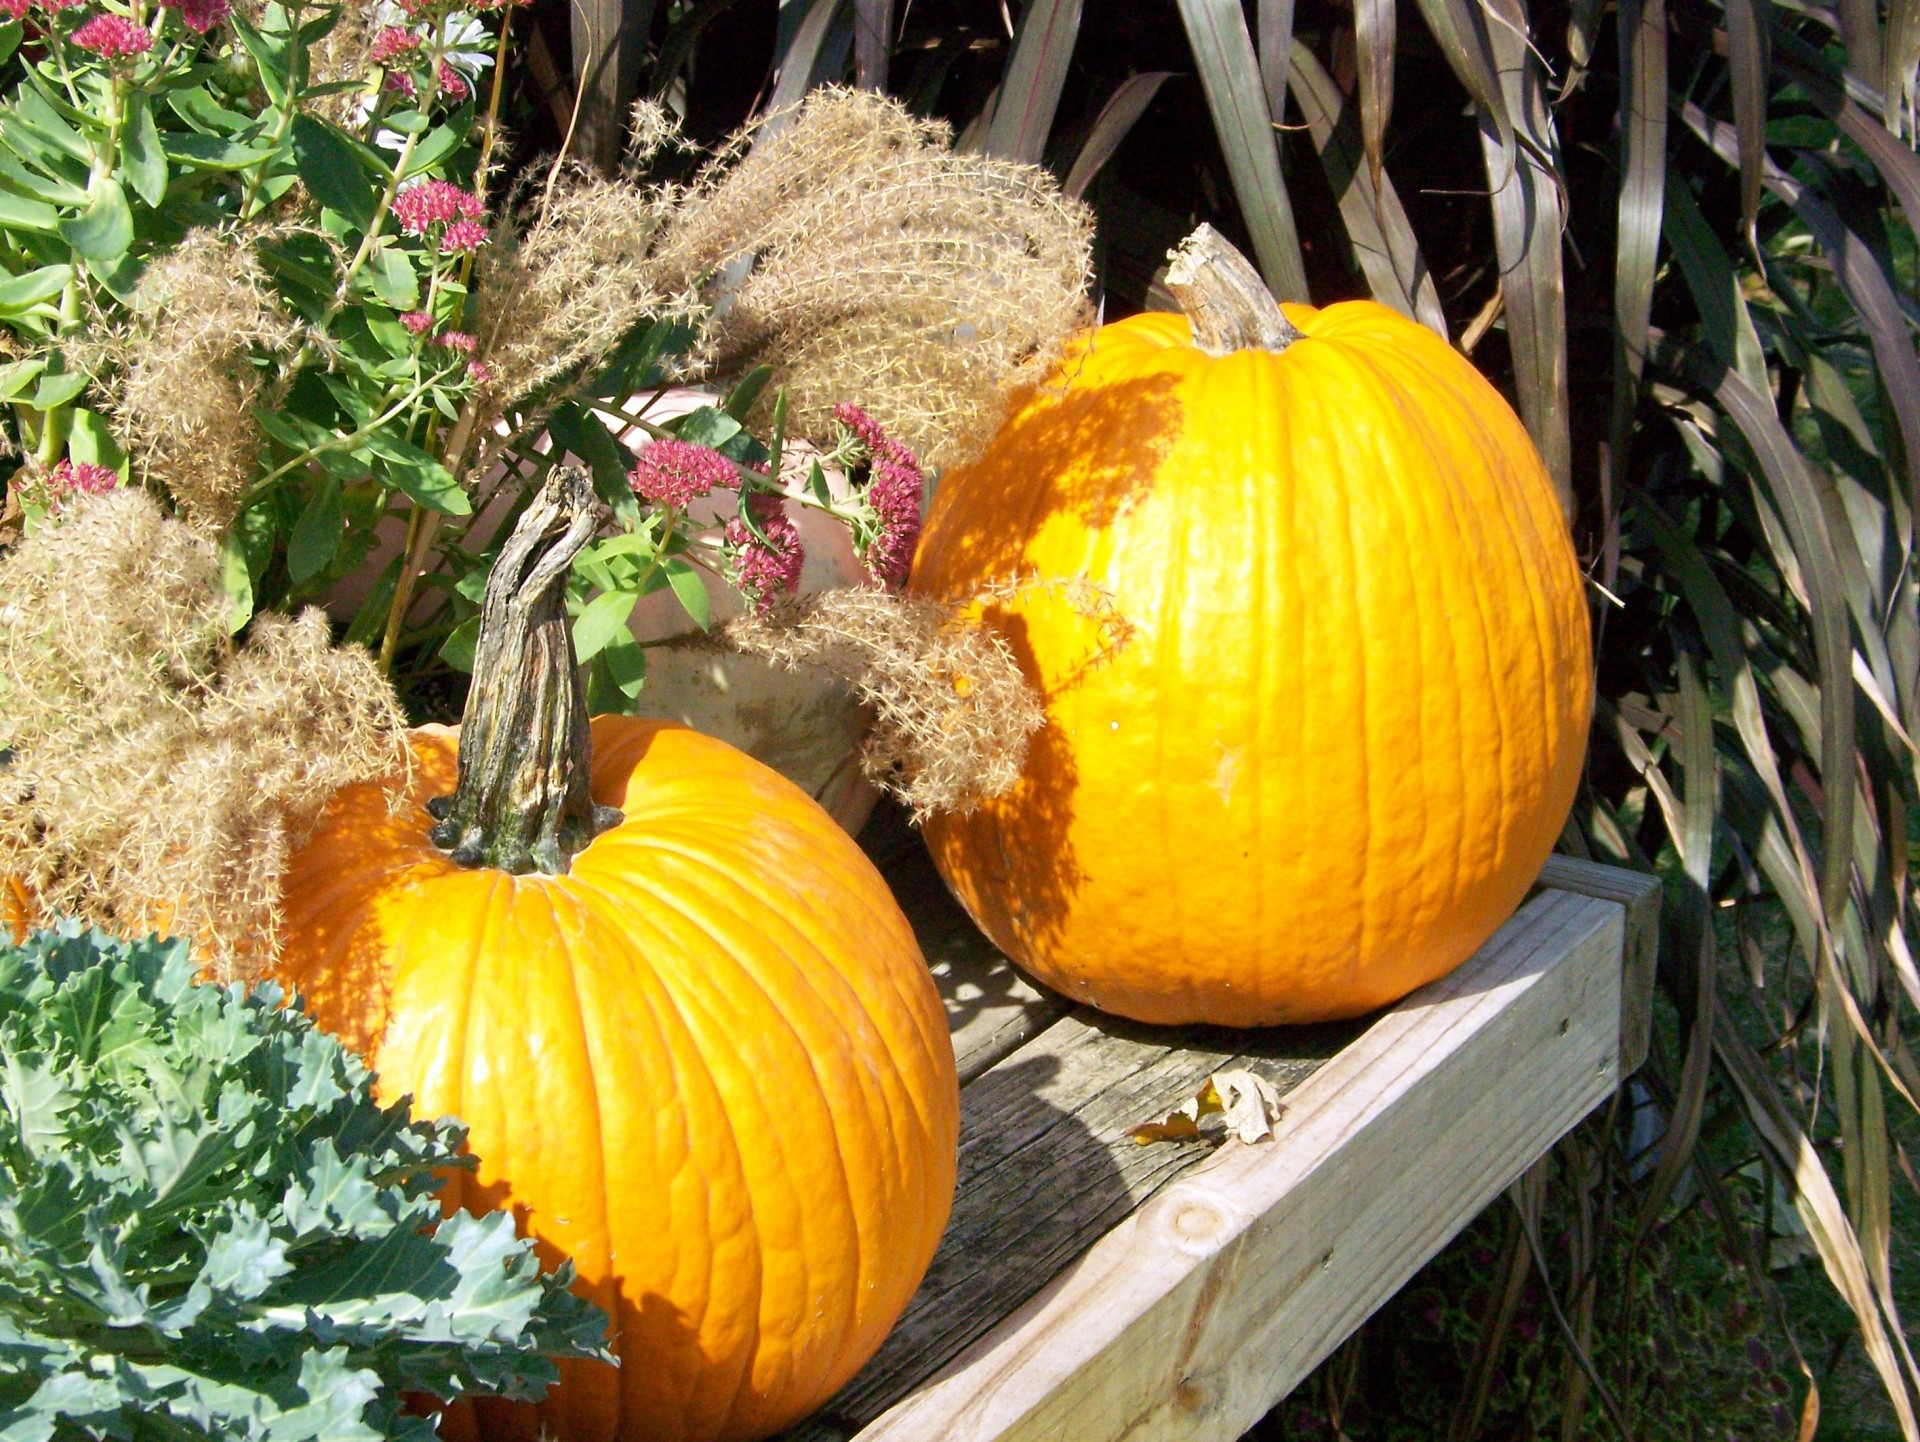
plant, fruit, fall, flower, ripe, decoration, food, produce, natural, autumn, pumpkin, halloween, fresh, agriculture, juicy, healthy, delicious, health, gourd, nutrition, vegetarian, raw, calabaza, carving, diet, pumpkins, organic, cucurbita, nutritious, flowering plant, winter squash, land plant